Fatakeshto

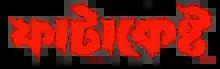
Fatakeshto

Fatakeshto is a series of Indian action films, directed by Swapan Saha. The first film "MLA Fatakeshto" was released in 2006, and the second film "Minister Fatakeshto" was released in 2007.